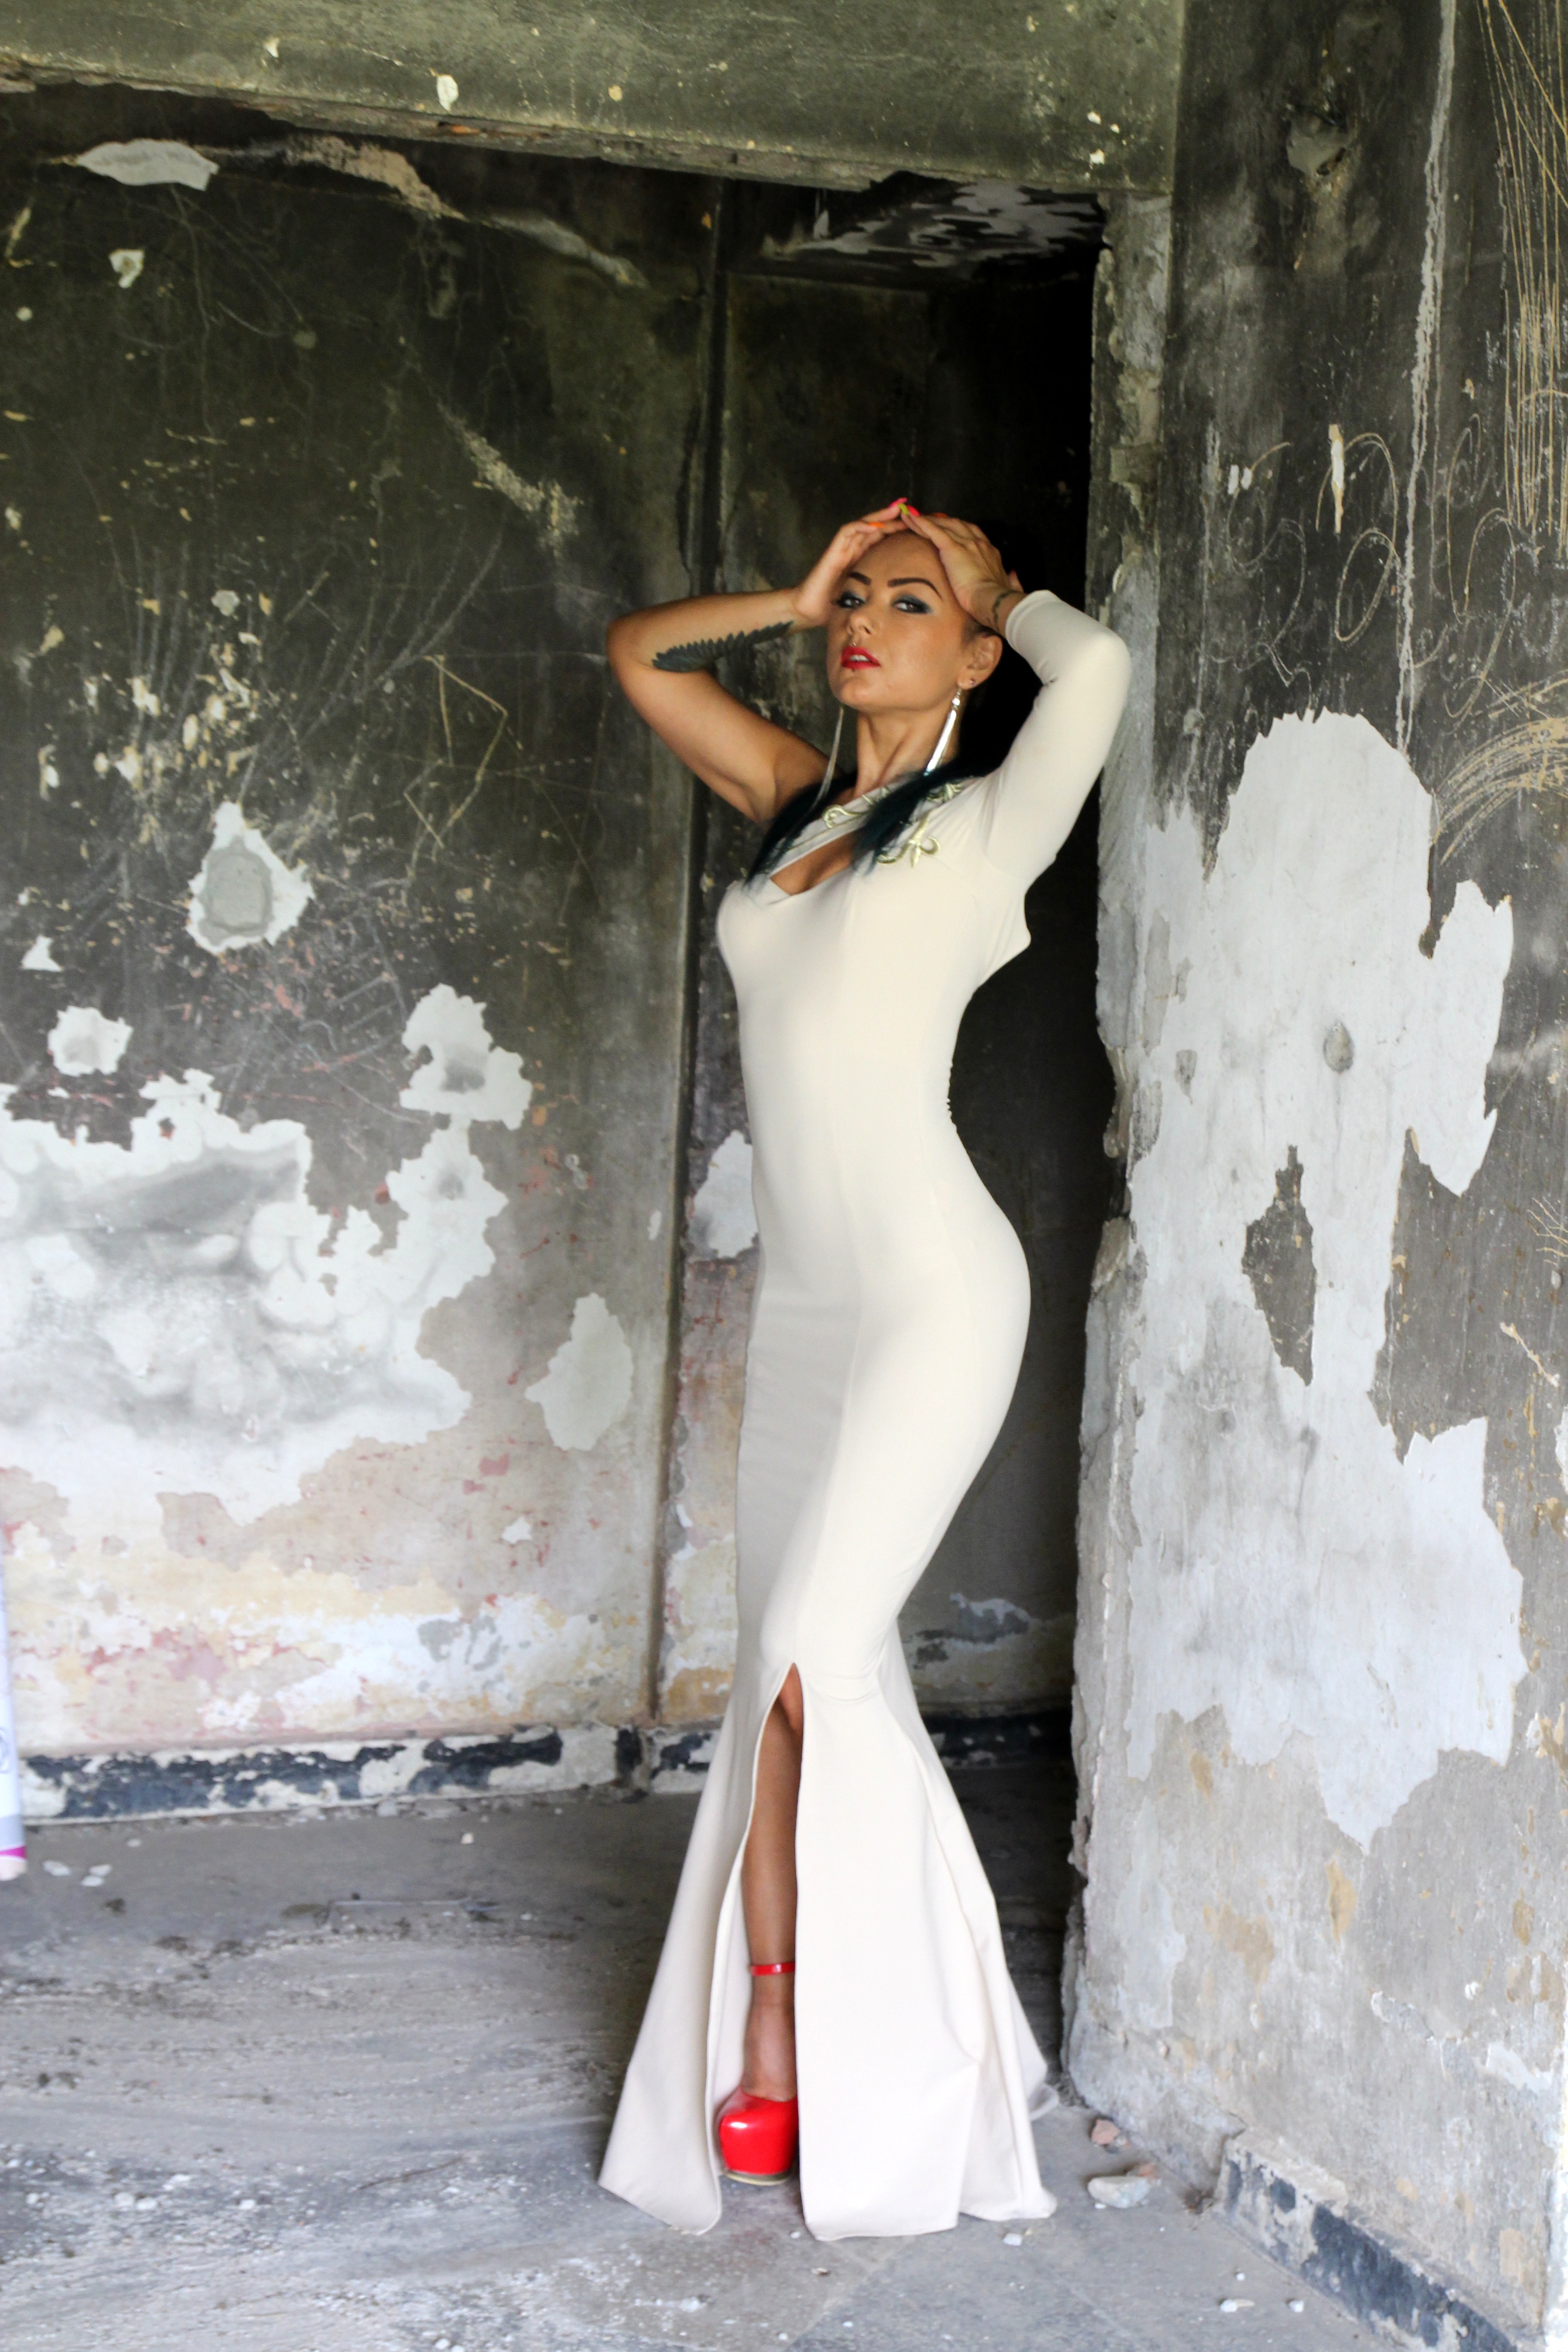
winter, girl, woman, white, leg, model, spring, fashion, clothing, lady, wedding dress, bride, season, dress, ruins, photograph, beauty, gown, sensual, forms, abdomen, photo shoot, haute couture, formal wear, art model, bridal clothing